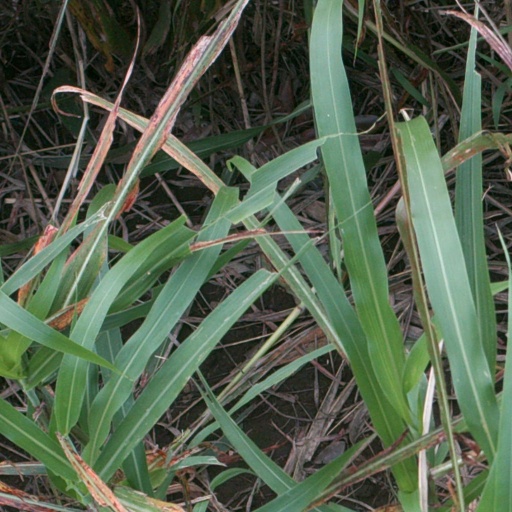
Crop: sorghum